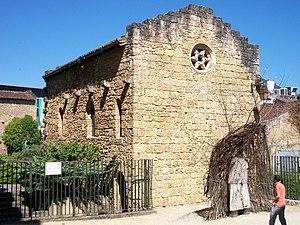
Ancienne chapelle romane (Mont-de-Marsan, France).
La fondation de Mont-de-Marsan s'articule autour du développement de trois bourgs : le Bourg Vieux, marquant le point de fondation de la ville autour du château primitif à la confluence des deux rivières, le Bourg Neuf, situé dans le prolongement du Bourg Vieux, toujours protégé par les deux rivières et le Bourg de la Fontaine, quartier commercial, se développant autour du port fluvial de Mont-de-Marsan.
Cet article recense les monuments historiques des Landes, en France.
L'ancienne chapelle romane est le nom donné à une maison datée du XIVᵉ siècle décorée d'une rosace, située sur la commune de Mont-de-Marsan, dans le département français des Landes. Sa façade sur la place Marguerite-de-Navarre est inscrite monument historique le 22 juillet 1942.